Ruskington

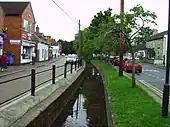
The Beck, looking west

Ruskington's High Street North has a co-op (including a pharmacy and sub-post office), an optician, farm shop, three charity shops, a carpet shop, three barbers, a number of ladies’ hairdressers, one tea and coffee shops, a florist, five take-aways (one Thai, one pizza/kebab and three Chinese), a Chinese restaurant, a Thai restaurant and a fish and chip shop with a restaurant. Church Street has a Turkish barber shop, ladies hairdressers, kebab and pizza shop, dog grooming parlour, a butchers cash-and-carry factory shop. There is a pet supply outlet and a general supply with hardware shop on Manor Street, and two news agents, a building society-cum-estate agent, a computer shop, and a garden centre on Newton Lane. Priory Road has another farm shop, and Rectory Road has a petrol station-cum-garage (which includes Spar retailing). The village hall is off Parkfield Road.